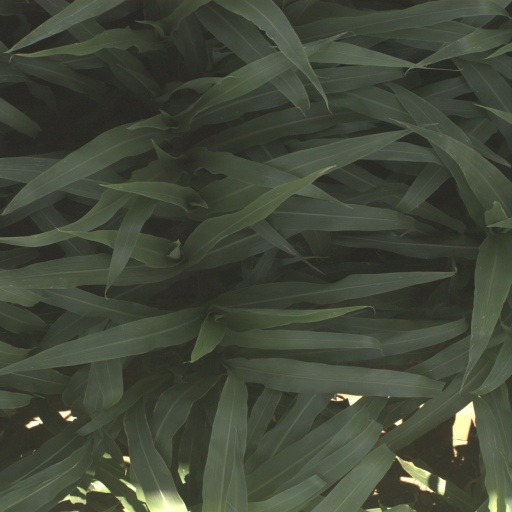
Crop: sorghum